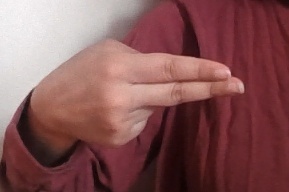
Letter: ain